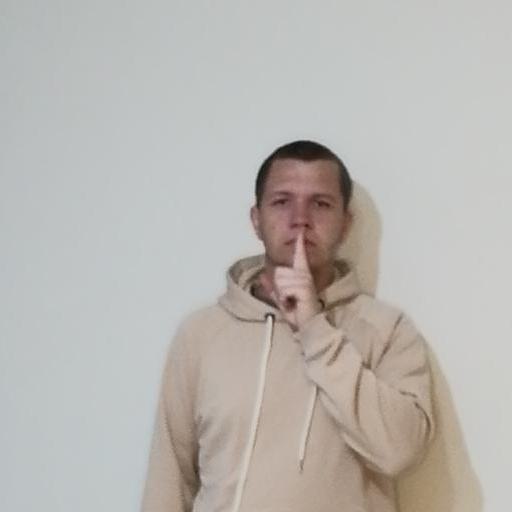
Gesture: mute